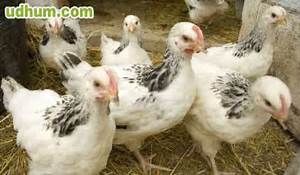
Label: chicken